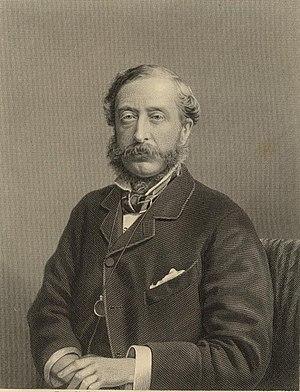
Les Anglo-sud-africains sont les Blancs sud-africains anglophones généralement originaires du Royaume-Uni ou de l'un des pays du Commonwealth of Nations. Ils sont relativement dispersés sur le territoire sud-africain et ne constituent que 3 à 4 % de la population. Cependant, ils occupent une place importante dans l'économie sud-africaine et forment encore une partie non négligeable du monde des affaires.
L'histoire de la Colonie du Cap en Afrique du Sud commence en 1488 lorsque le navigateur portugais Bartolomeu Dias, atteint le Cap de Bonne-Espérance puis lorsqu'en 1497, Vasco de Gama le franchit pour trouver le chemin vers la route des Indes.
Le secrétaire d'État aux Colonies était au Royaume-Uni de Grande-Bretagne le ministre chargé du Bureau des Colonies, lequel administrait l'Empire colonial britannique. Le poste a existé de 1768 à 1782 afin de gérer la crise avec les Treize colonies britanniques en Amérique du Nord puis de 1854 à 1966 pour l'ensemble des colonies du pays.